Yong Seung Cho

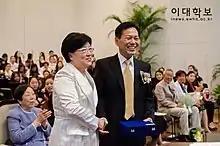
Ewha Womans University and its alumni association recognized his works and scholarly results by conferring "Ewha Academic Award" in 2014, and this award is given only one professor in the year 2014 (left, President of Ewha Kim Sun-wook and right, Professor Yong Seung Cho, 2014/05/30).

Cho married Su Nam (Kim) Cho, in January 1980. They had two sons together: Hyunbae Cho and Ihnbae Cho.